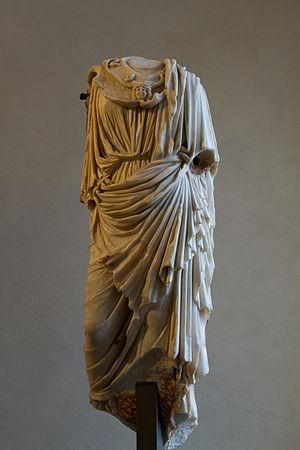
Statuette d'Athéna-Minerve - Inv 30340
La Statuette d'Athéna de type Velletri est une sculpture en marbre de Göktepe conservée au musée Saint-Raymond. C'est une réplique romaine datée du IIe s. de notre ère d'une statue grecque en bronze d'Athéna, réalisée dans la seconde moitié du Ve s. avant notre ère par le sculpteur Crésilas.
La villa romaine de Chiragan était une villa romaine qui se trouvait sur la commune française de Martres-Tolosane, dans le département de la Haute-Garonne. Elle fut occupée jusqu'à la fin de l'Empire romain et son caractère exceptionnel est lié aux riches marbres exhumés lors des fouilles successives qui s'y sont succédé, depuis les premières découvertes au XVIIᵉ siècle et surtout depuis les fouilles menées par Alexandre Du Mège de 1826 à 1830.